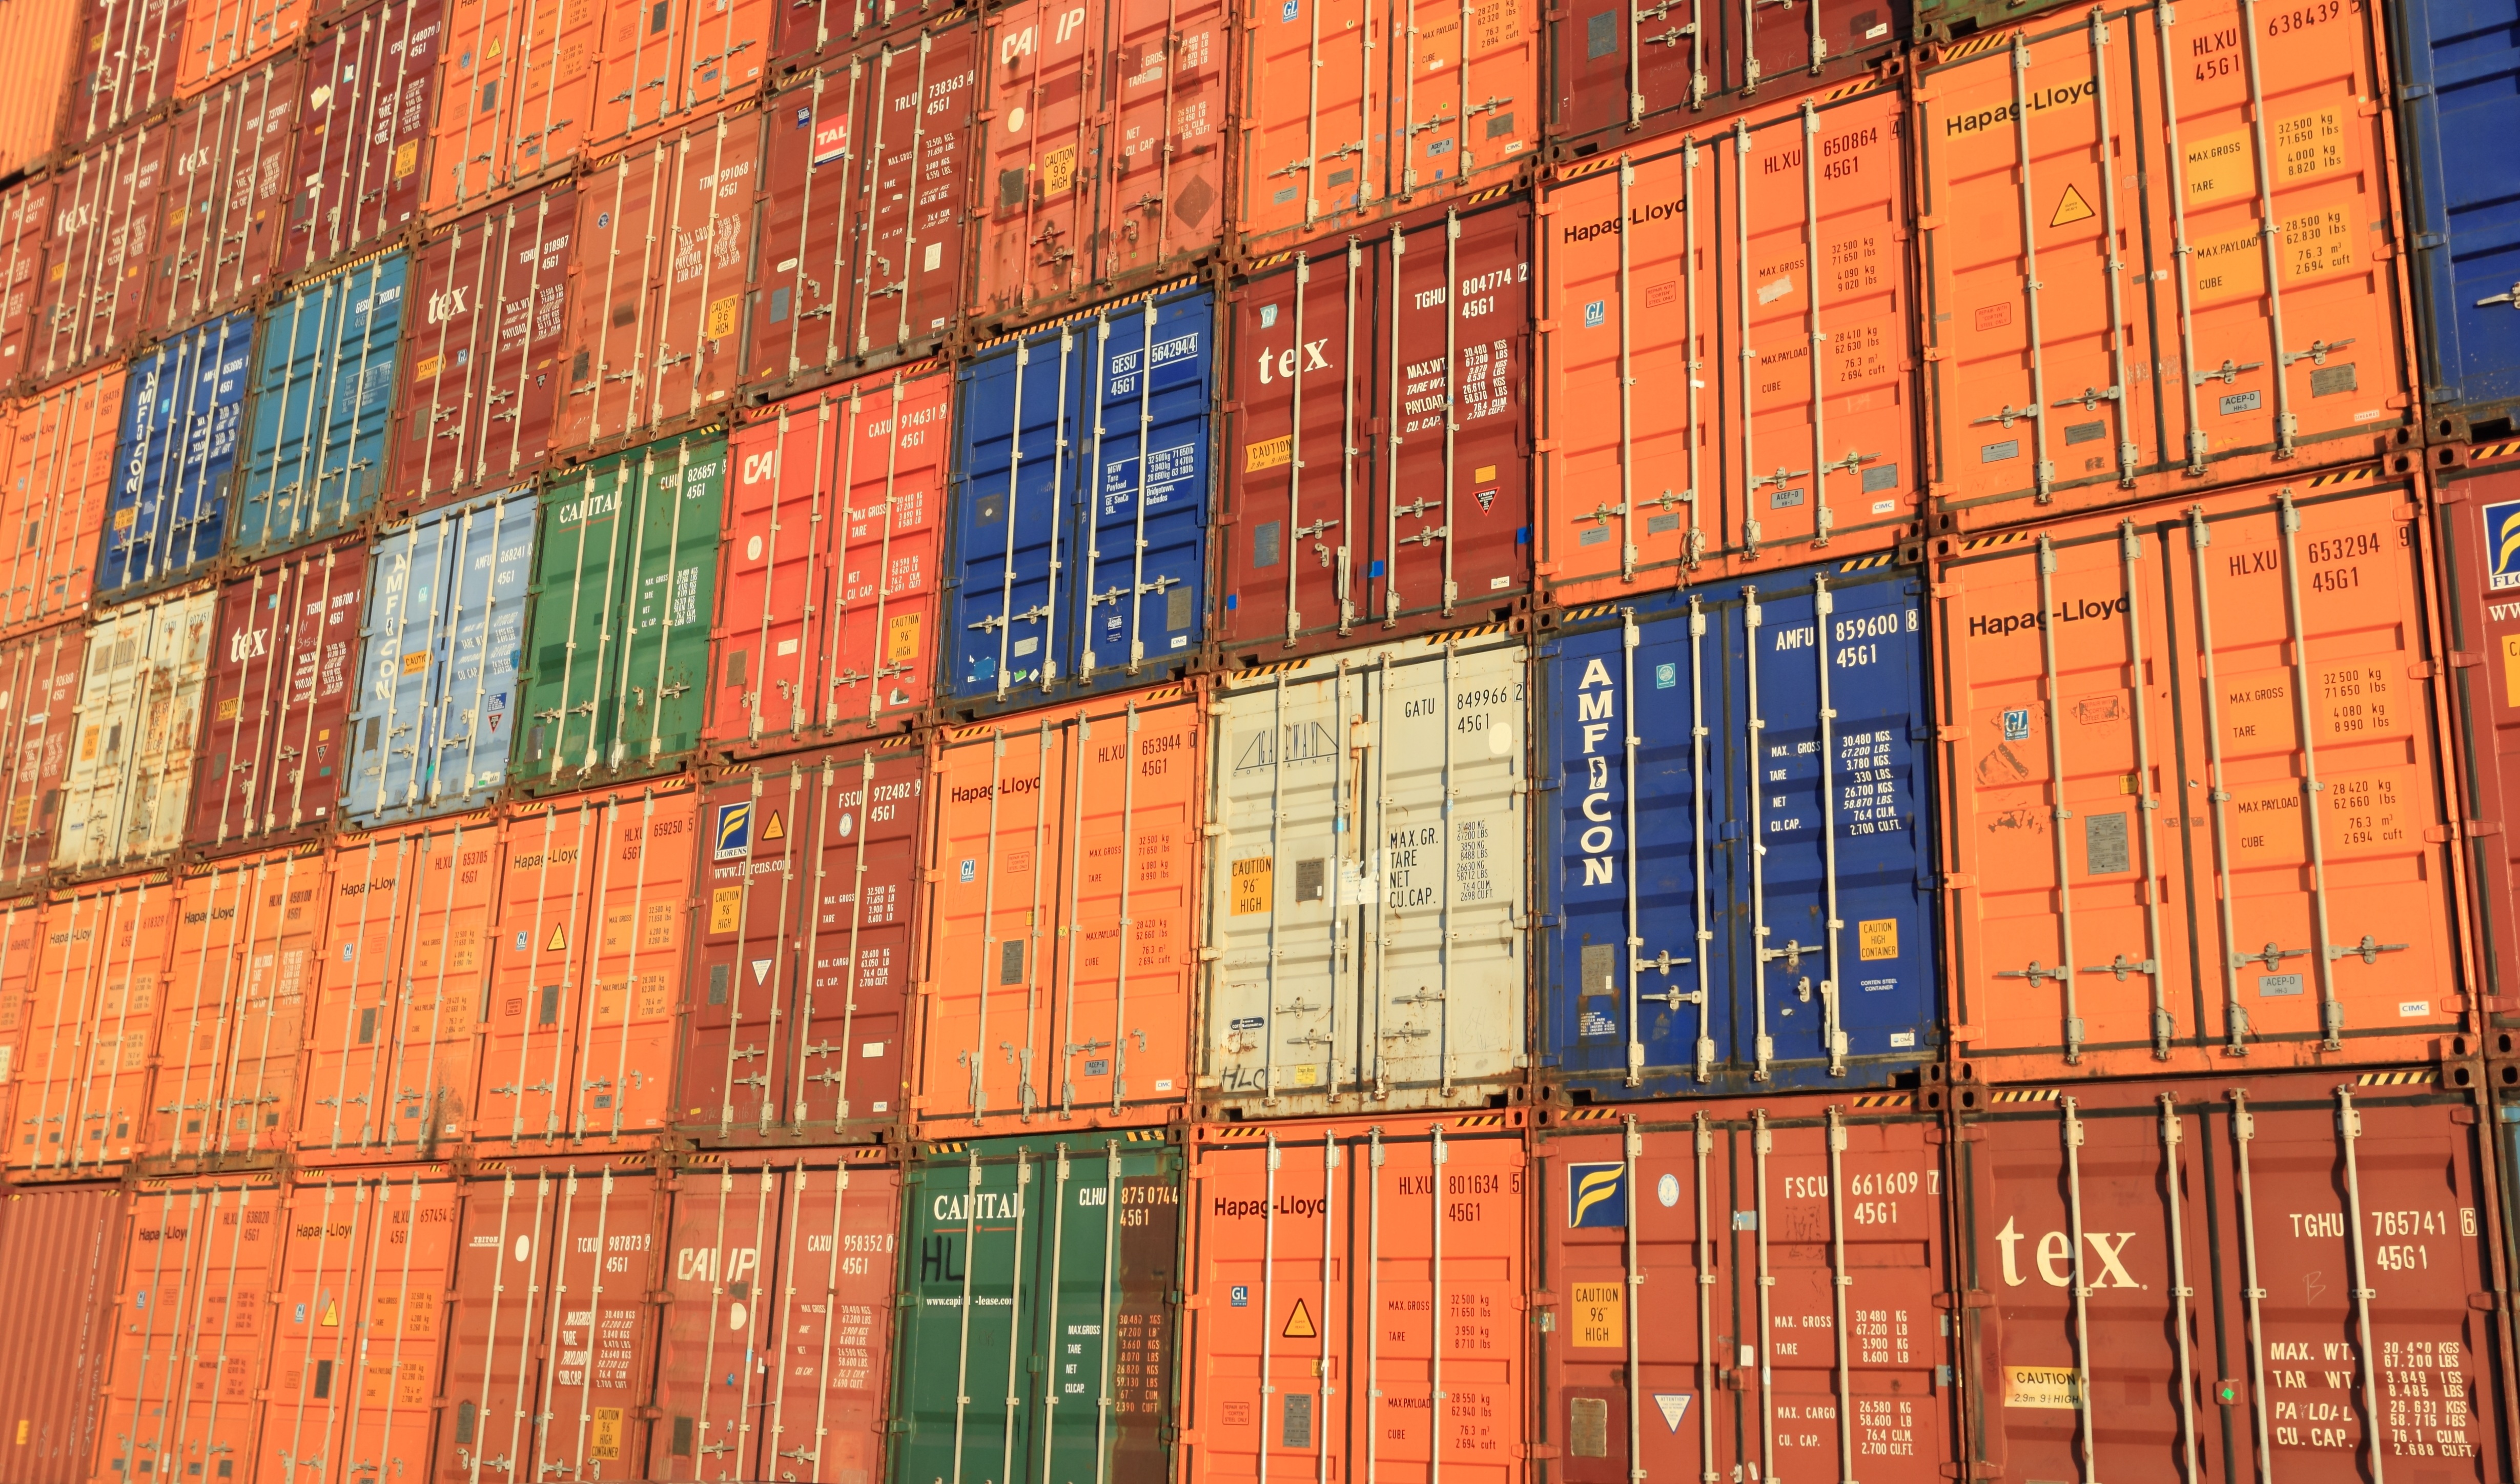
wood, wall, pier, transport, pattern, vessel, colourful, color, facade, harbor, shelf, harbour, industry, business, freight, colorful, brick, merchandise, shipment, storage, shipping container, warehouse, art, container, terminal, cargo, trade, shipping, commerce, brickwork, logistics, export, import, urban area, cargo container, intermodal container